Question: Please indicate a possible affordance area of the bed that can be used for sitting on
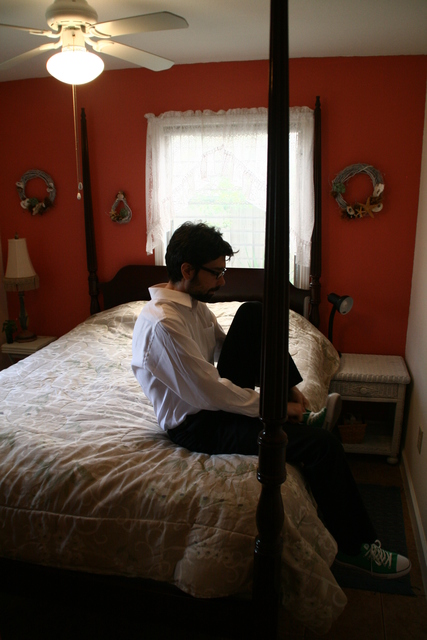
Answer: [1.598, 301.626, 344.598, 635.626]